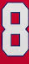
Number: 8